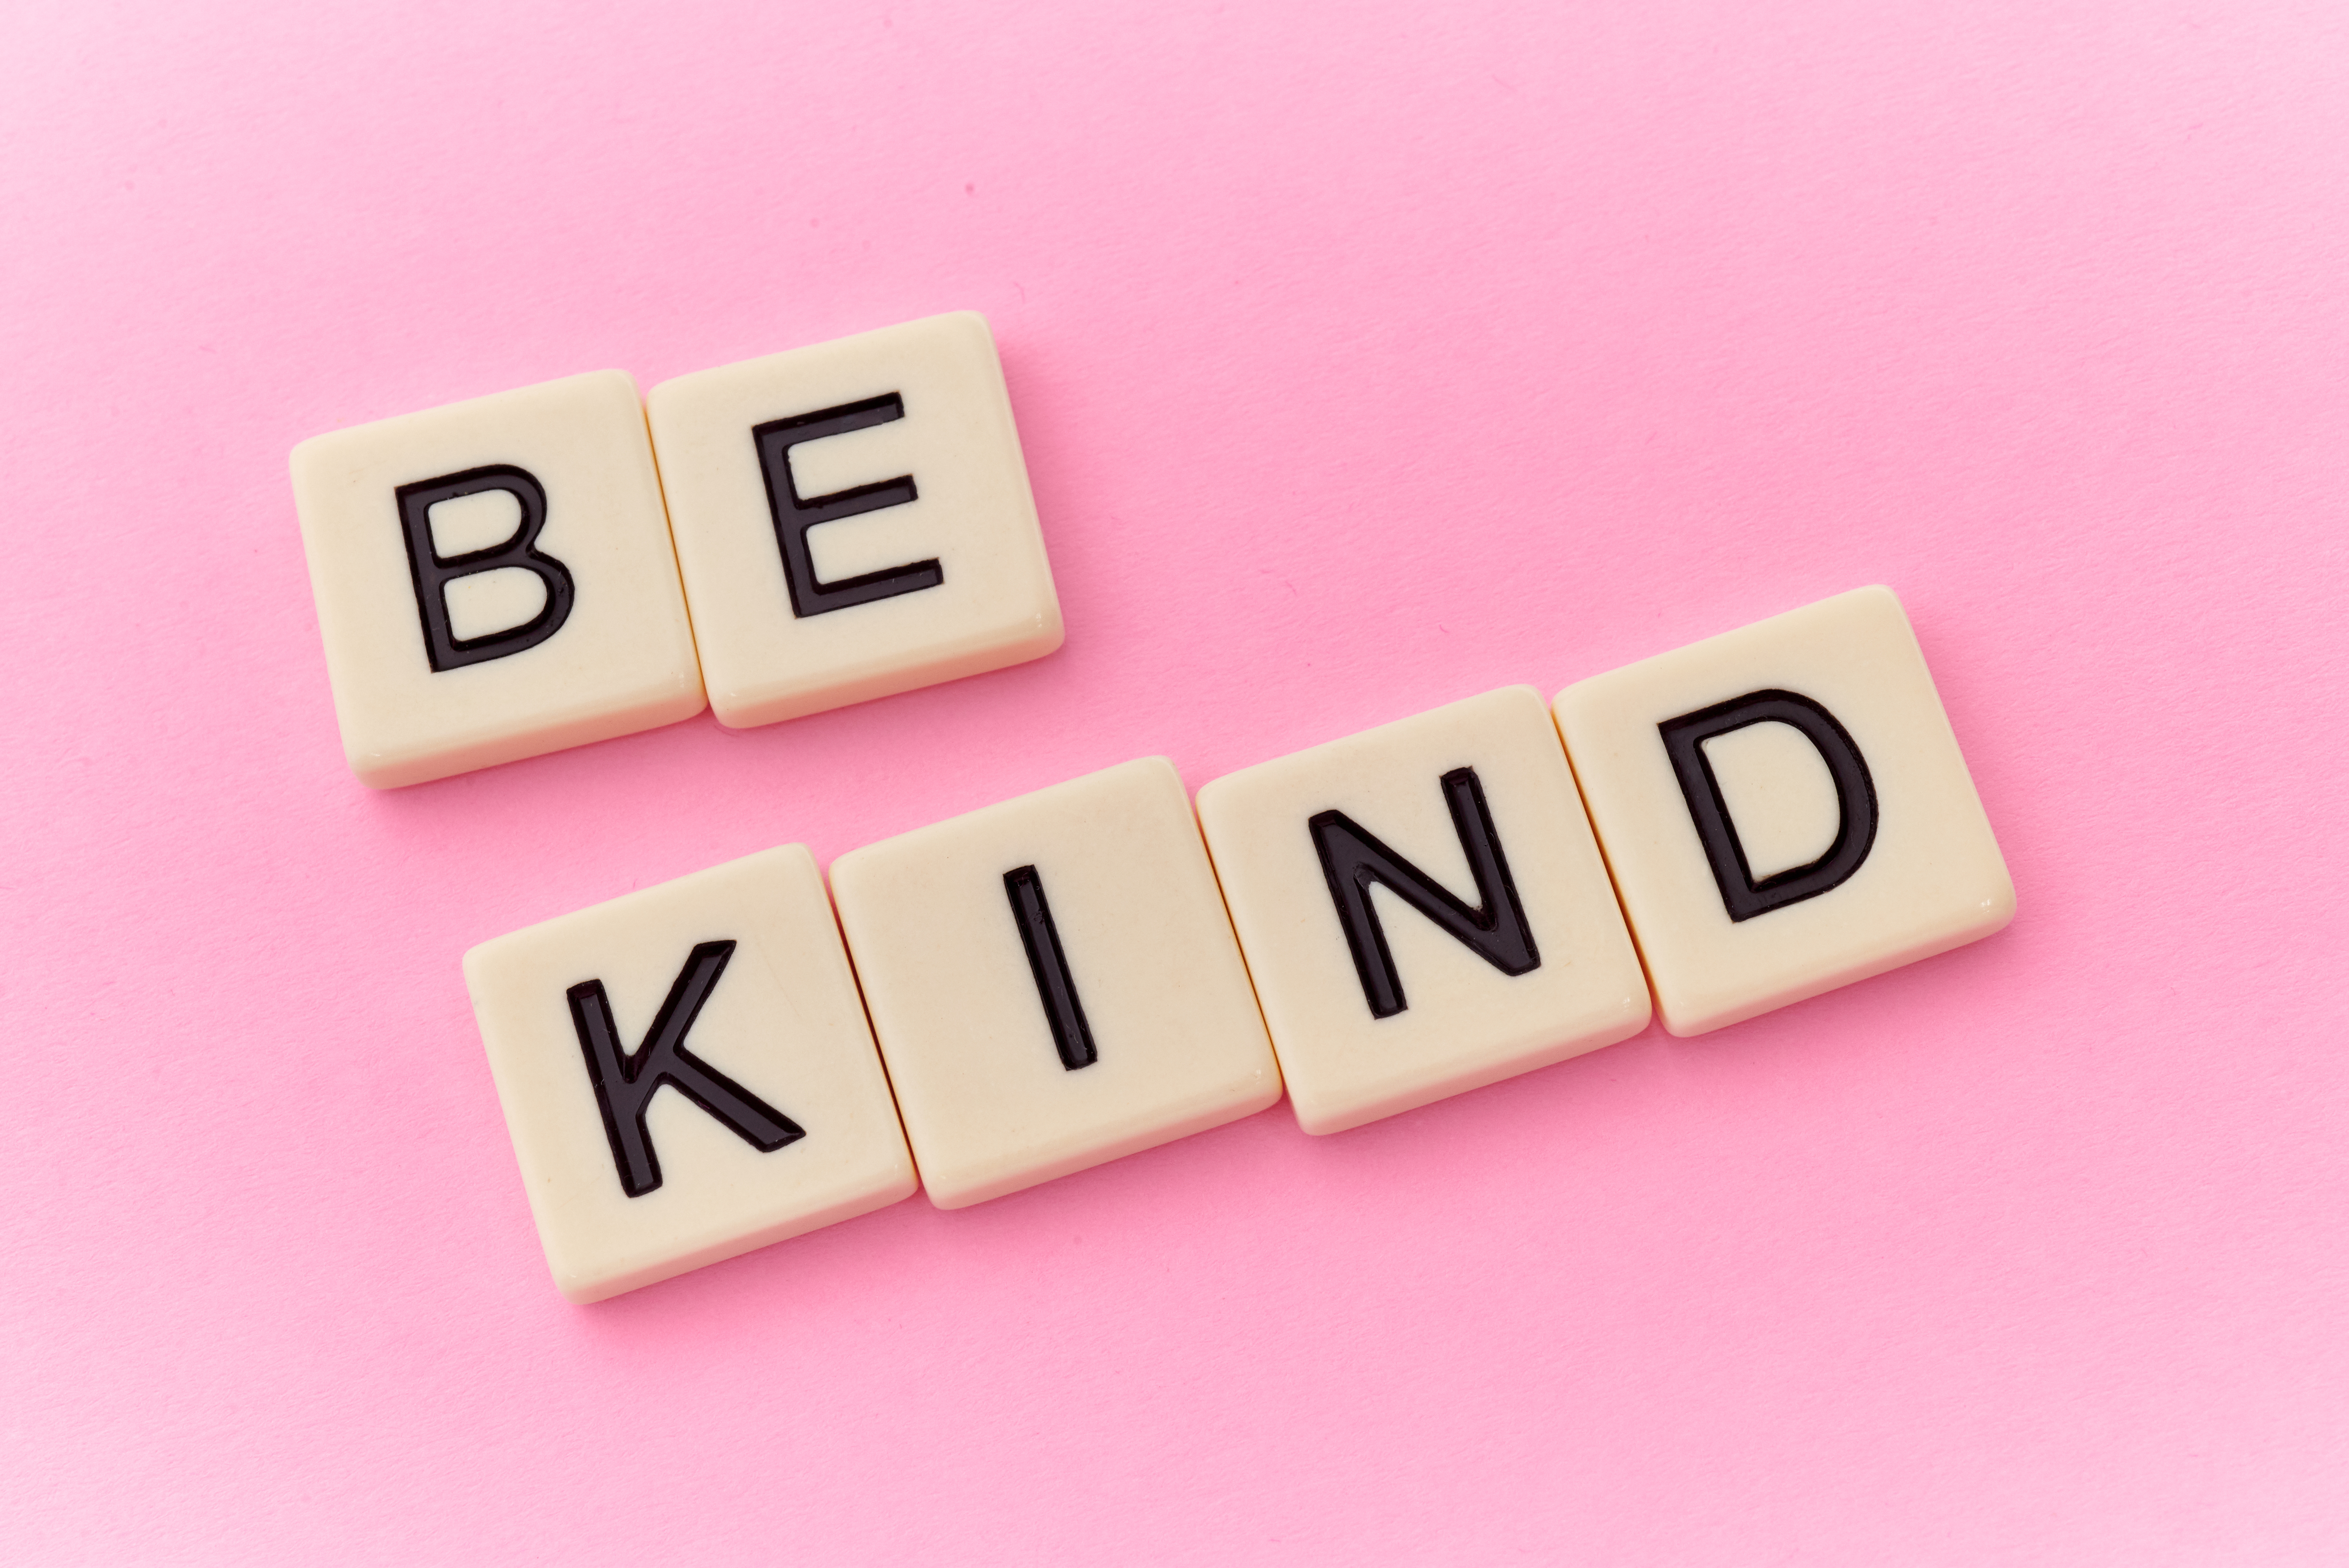
text, font, pink, games, smile, number